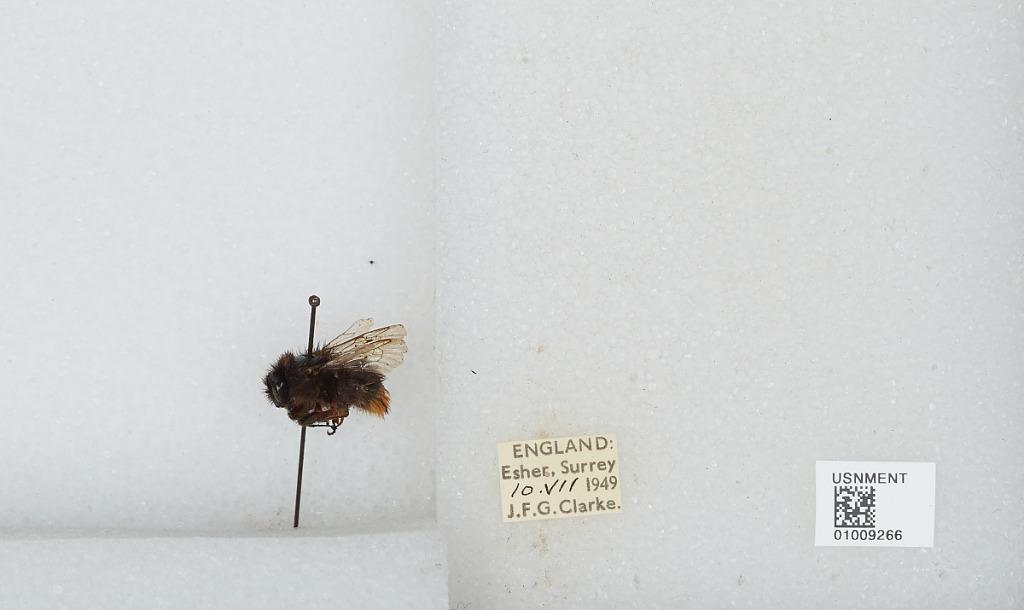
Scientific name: Bombus (Melanobombus) lapidarius lapidarius (Linnaeus)
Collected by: J. Clarke
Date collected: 1949-7-10
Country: United Kingdom
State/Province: England
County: Surrey
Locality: Esher
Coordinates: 51.3692, -0.365